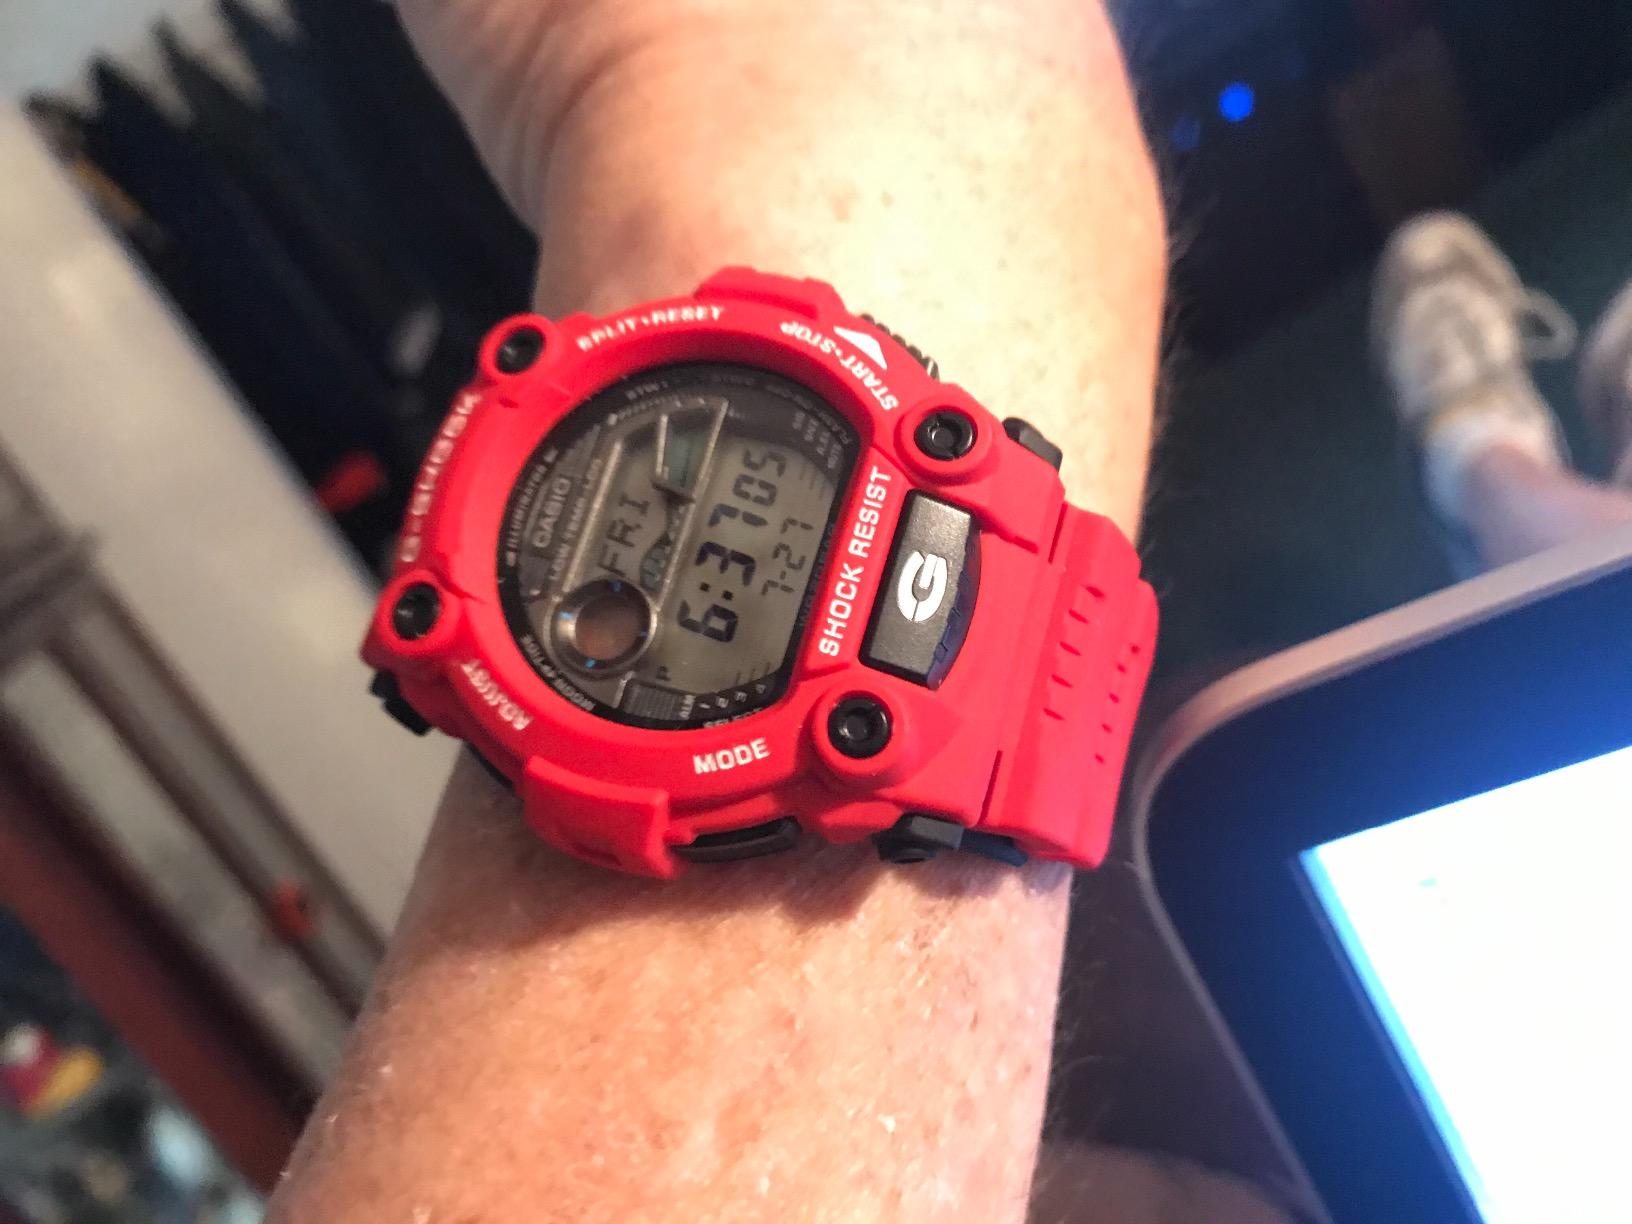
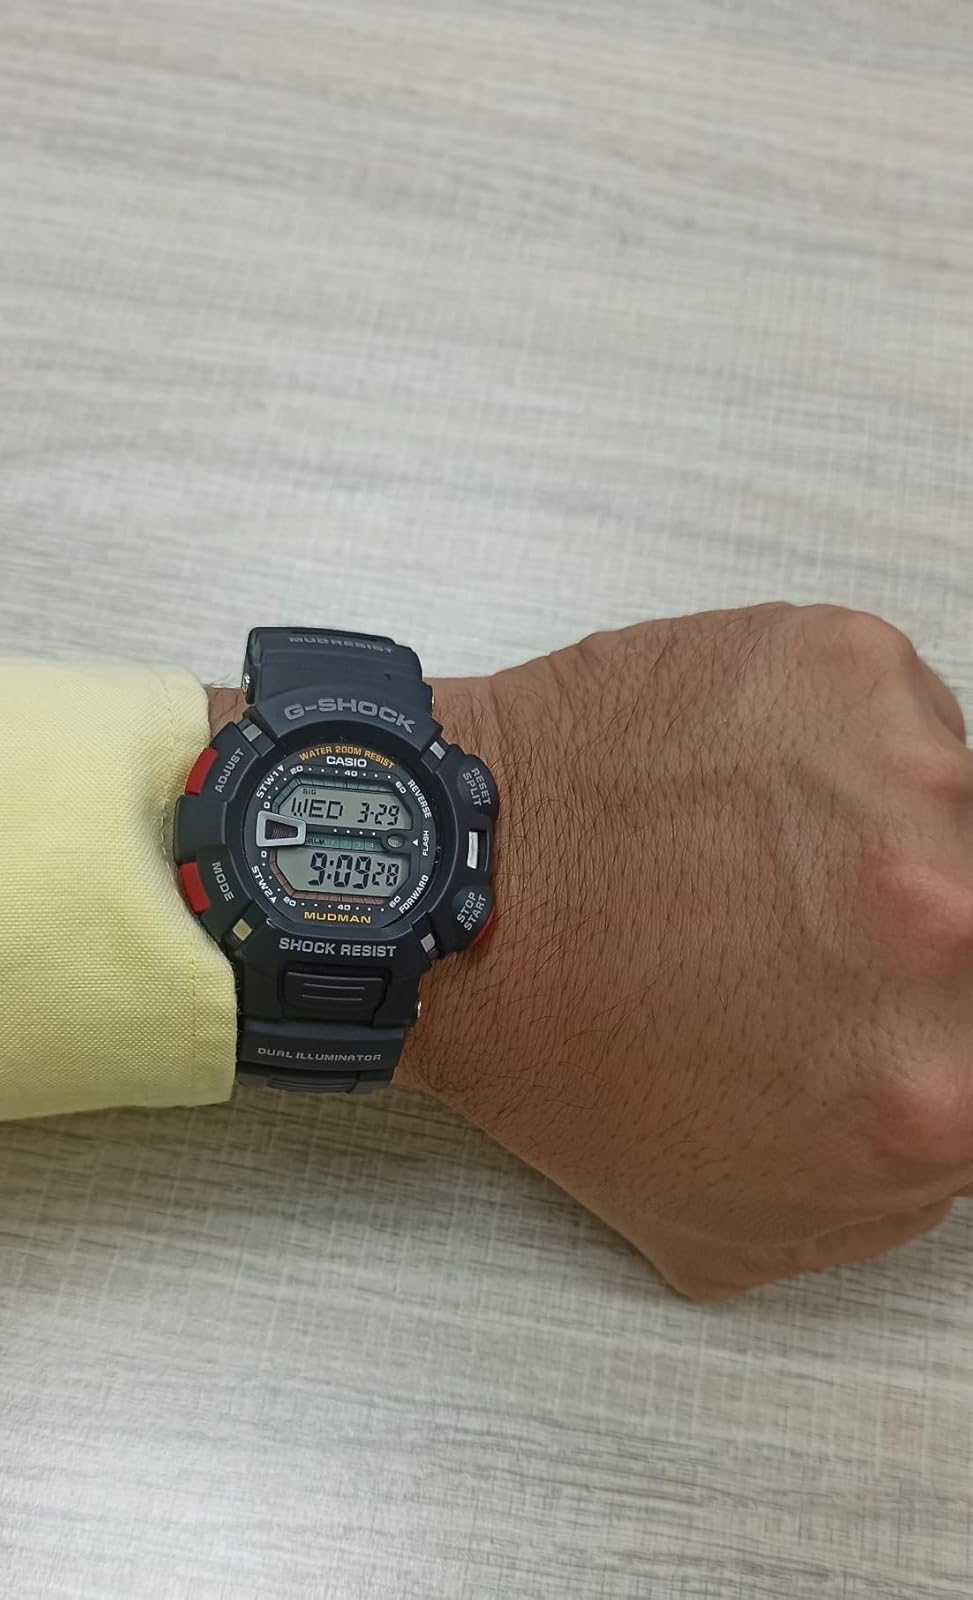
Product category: accessories_watch
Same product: no